Wonderloch Kellerland

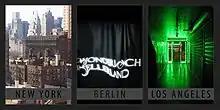
www.wonderloch-kellerland.org

Wonderloch Kellerland was an international project and exhibition space founded by René Luckhardt in his Berlin apartment in the beginning of 2010. The name relates to Dostoyevsky’s Notes from Underground (German: “Aufzeichnungen aus dem Kellerloch”) and Lewis Carroll’s Alice's Adventures in Wonderland. A role model was also Ludwig II of Bavaria, the “greatest Kellerloch-artist of all times”. The German magazine Art Das Kunstmagazin refers to Wonderloch Kellerland as the “boot camp of subculture”.